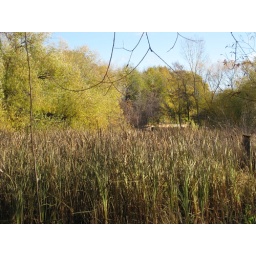
At the Sibell Maude-Roxby Bird Sanctuary in Kelowna; note the bird box